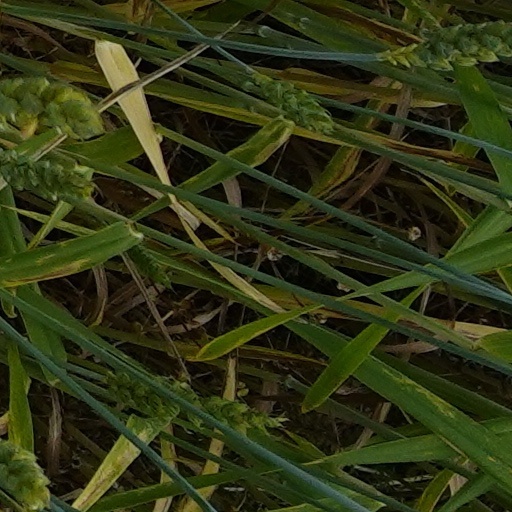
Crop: wheat